College Street (Toronto)

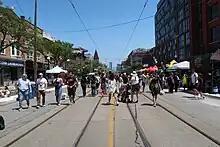
College Street in Little Italy during festival (2023)

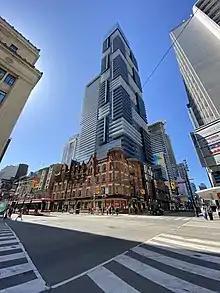
Northwest corner of Yonge and College Streets in 2022

College Street is a principal arterial thoroughfare in downtown Toronto, Canada, connecting former streetcar suburbs in the west with the city centre. The street is home to an ethnically diverse population in the western residential reaches, and institutions like the Ontario Legislature and the University of Toronto in the downtown core. At Yonge Street, College continues to the east as Carlton Street.